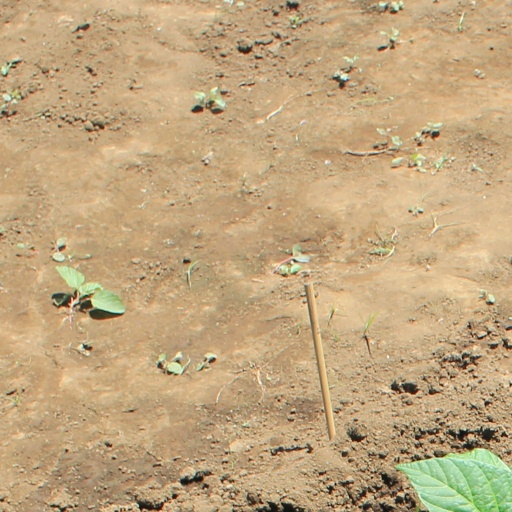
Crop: soybean